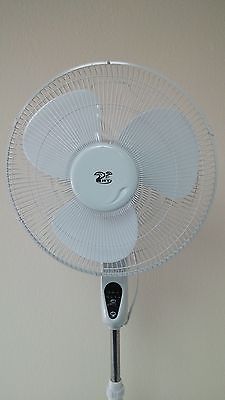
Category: fan